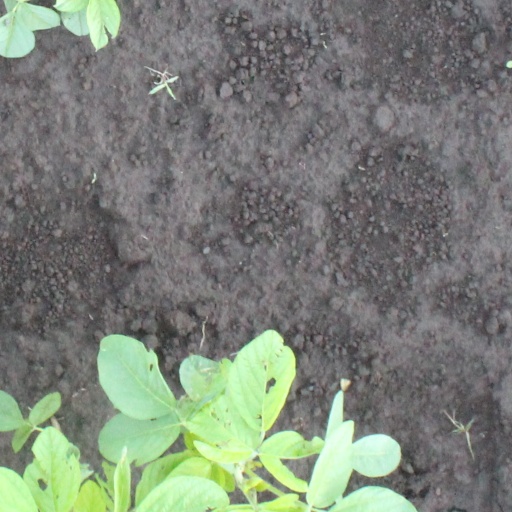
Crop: soybean